Chris Bishop

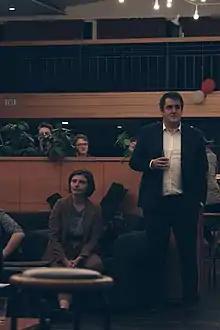
Bishop and Chlöe Swarbrick at Victoria University of Wellington, 2018

Bishop won the Hutt South electorate at the 2017 New Zealand general election. Long-serving Member of Parliament for Hutt South Trevor Mallard did not contest the election, instead choosing to only appear on the Labour list to become Speaker of the House. Ginny Andersen stood as the Labour candidate. Bishop defeated her by a margin of 1,530 votes. In doing so, Bishop became the first-ever National MP for the seat. This result was credited to a 4-year campaign in the area that donned him the title "Mr Everywhere Man".